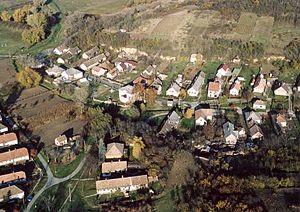
Szárazd est un village et une commune du comitat de Tolna en Hongrie.